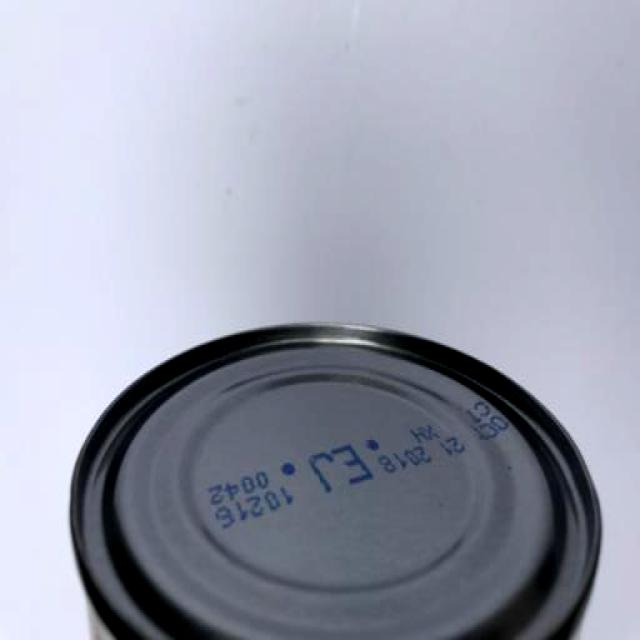
Label: Metal